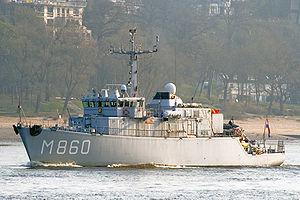
La classe Tripartite est une série de chasseurs de mines conçue selon un projet commun aux marines belge, française et néerlandaise, ratifié par les chefs d'État-Major des trois marines le 9 décembre 1974. Ils ont été construits en coopération durant les années 1980. La France a construit l'équipement de chasse des mines, la Belgique a fourni la partie électronique et les Pays-Bas le système de propulsion. La Belgique et la France ont commandé dix exemplaires chacun et les Pays-Bas quinze. Tous les chasseurs de mines tripartites, durant leur service dans les marines européennes, font partie de la Mine Counter Measures Force North de l'OTAN.
Un chasseur de mines est un navire de guerre des mines qui utilise un sonar pour détecter les mines et ensuite les détruire par explosion d'une charge déposée par un robot sous-marin ou des plongeurs, appelés plongeurs démineurs. Ces derniers peuvent également désactiver les mines. Les chasseurs de mines sont généralement aussi équipés d'une drague mais, contrairement au dragueur de mines, les mines sont détectées avant d'être détruites.